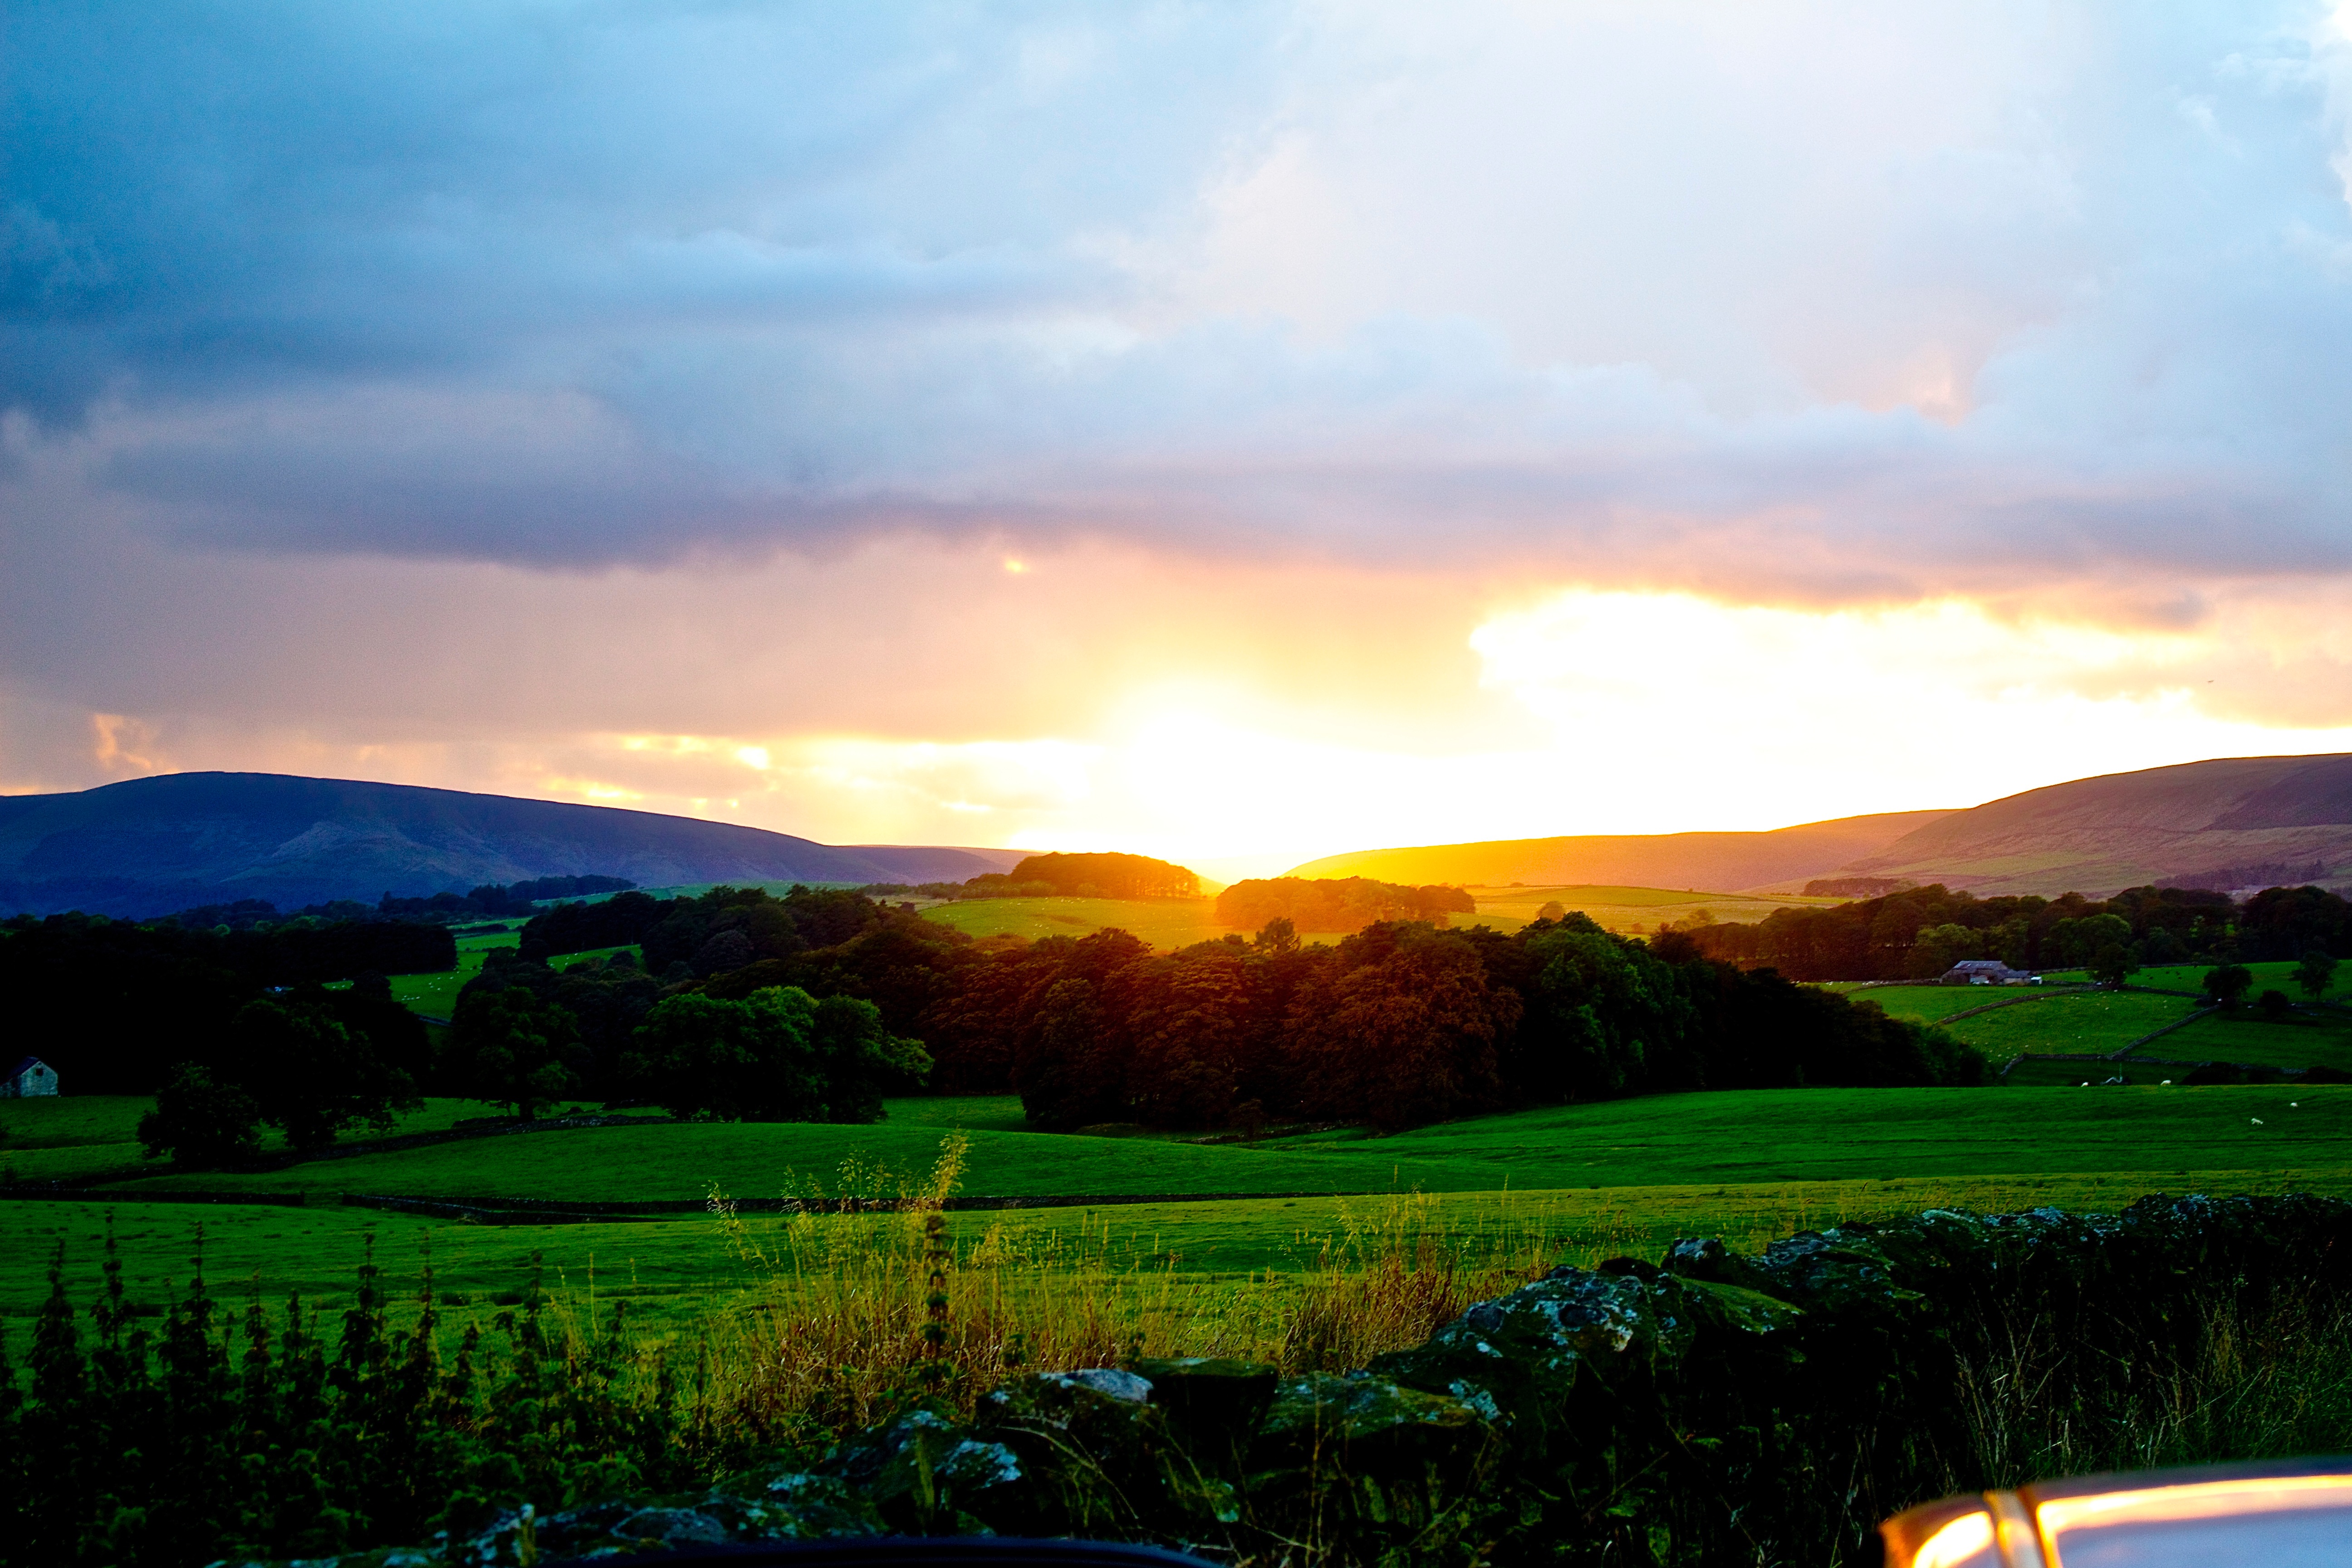
landscape, nature, mountain, cloud, sky, sunrise, sunset, field, morning, hill, dawn, dusk, evening, plain, afterglow, rural area